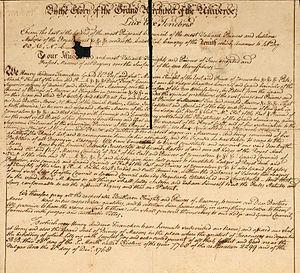
En 1771, Henry Andrew Francken rédige un manuscrit contenant les rituels du 15e au 25e degré du Rite écossais ancien et accepté. Il rédige au moins deux autres manuscrits, le premier en 1783 et le second vers 1786, qui contiennent tous les degrés du 4e au 25e.
Le Rite écossais ancien et accepté est un rite maçonnique fondé en 1801 à Charleston aux États-Unis sous l'impulsion des frères John Mitchell et Frederic Dalcho, sur la base des Grandes Constitutions de 1786, attribuées à Frédéric II de Prusse. Le rite ne comporte à l'origine que des hauts grades maçonniques. Il est composé de 33 degrés et il est généralement pratiqué dans le cadre de deux organismes complémentaires et distincts. Une obédience maçonnique qui fédère des loges des trois premiers grades de la franc-maçonnerie et une juridiction de hauts grades maçonniques dirigée par un Suprême Conseil, qui regroupe des ateliers du 4ᵉ au 33ᵉ degré.